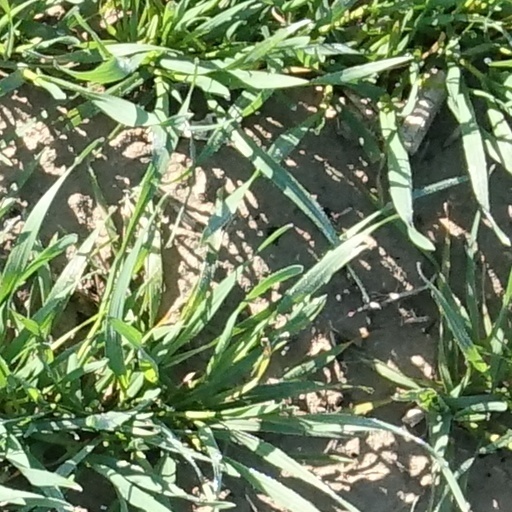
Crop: wheat